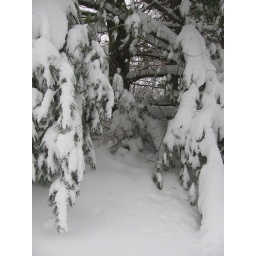
A little alcove in the pine tree